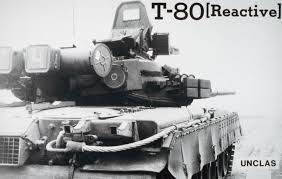
Label: Tank